Jean Lambert-wild

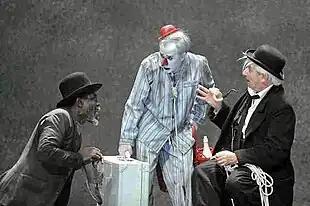
2014 - Waiting for Godot

Since 1997, he has performed in each of the Calentures (see list of the Calentures), but he also play as an actor on the followings projects :